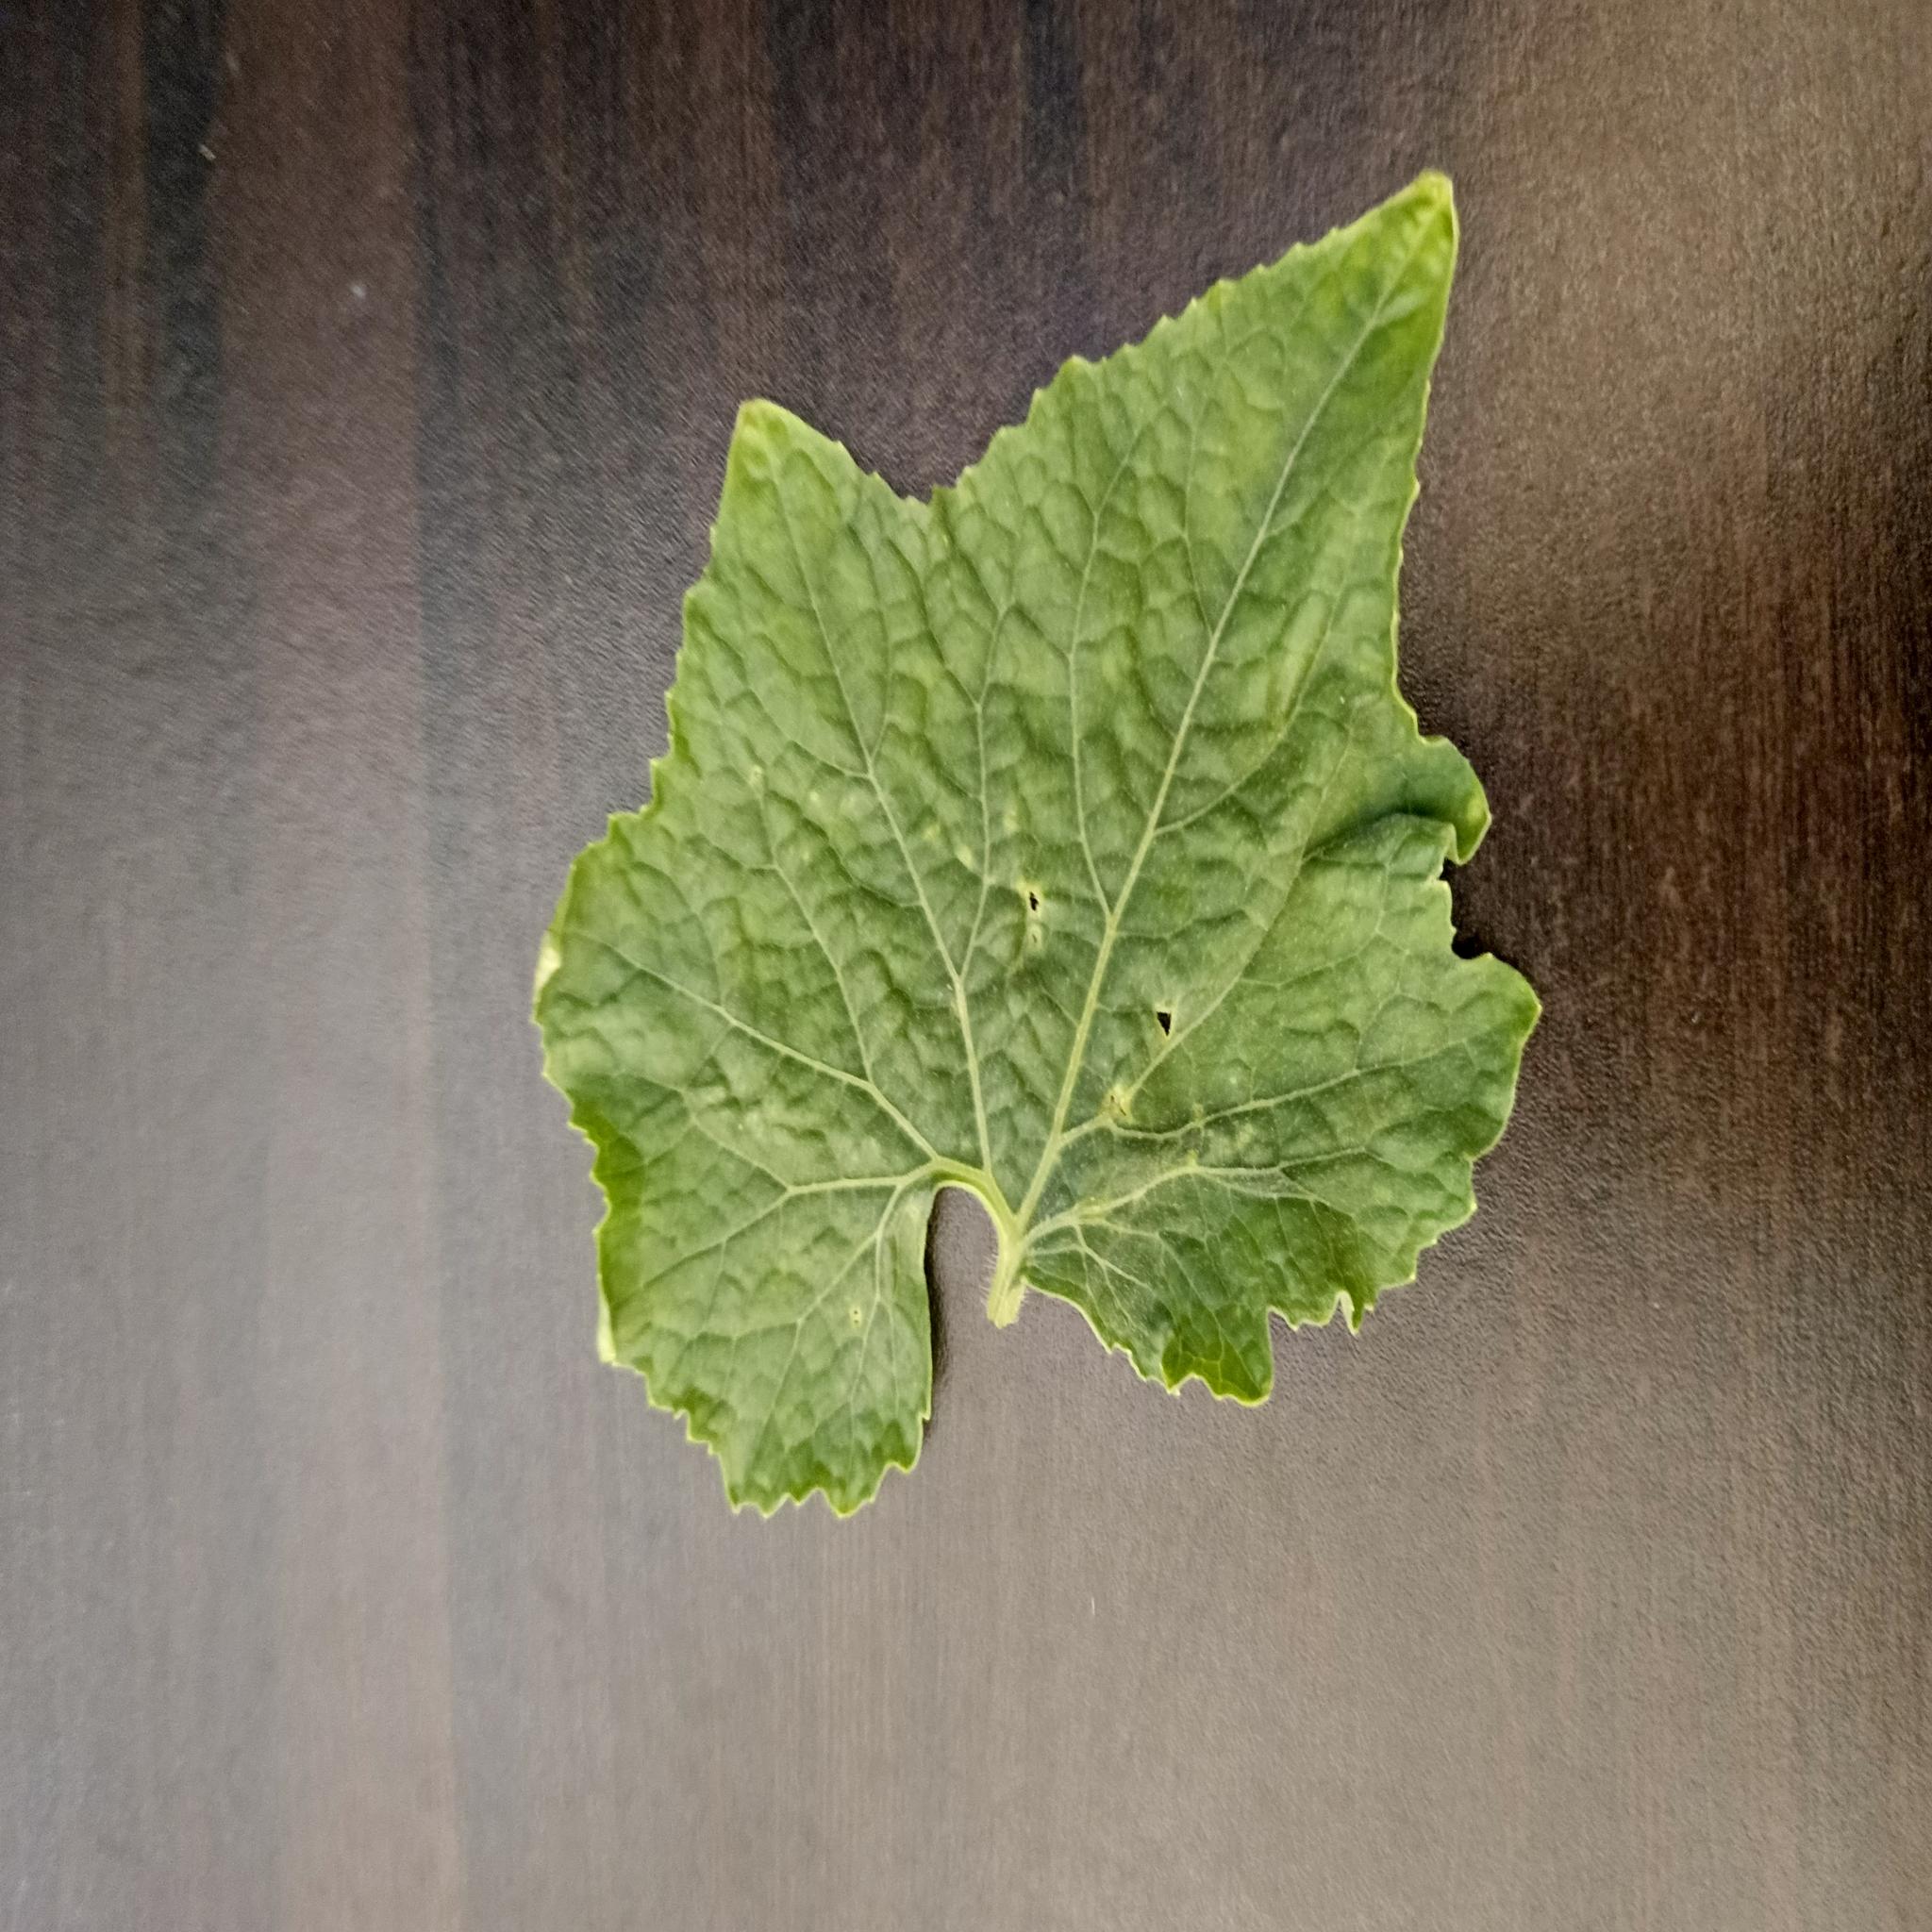
Label: Leaf curl